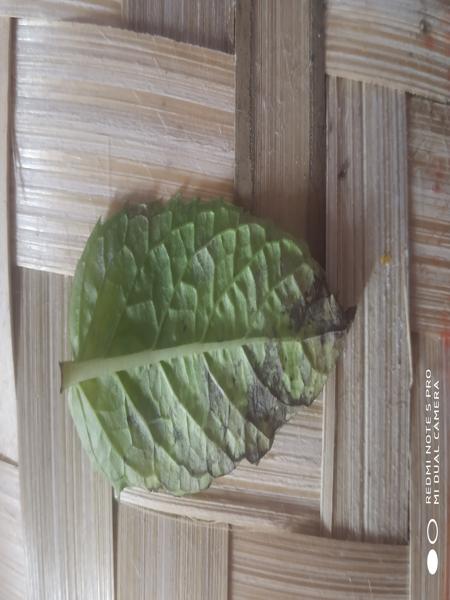
Plant: Mint